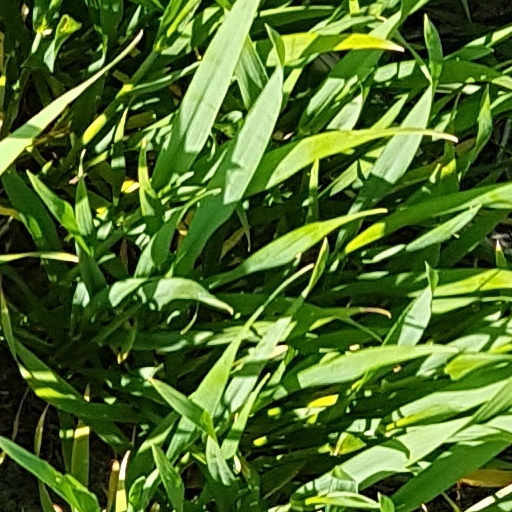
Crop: wheat